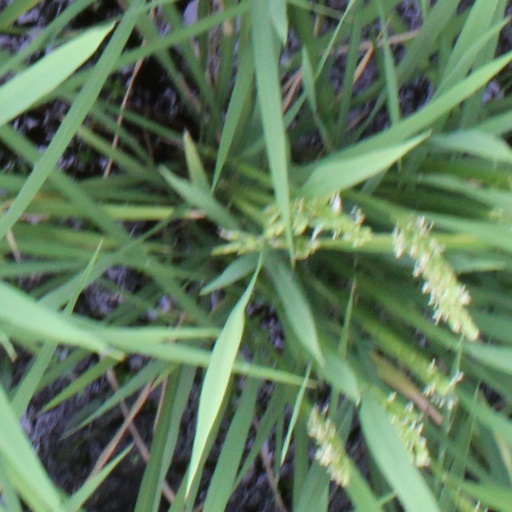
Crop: rice